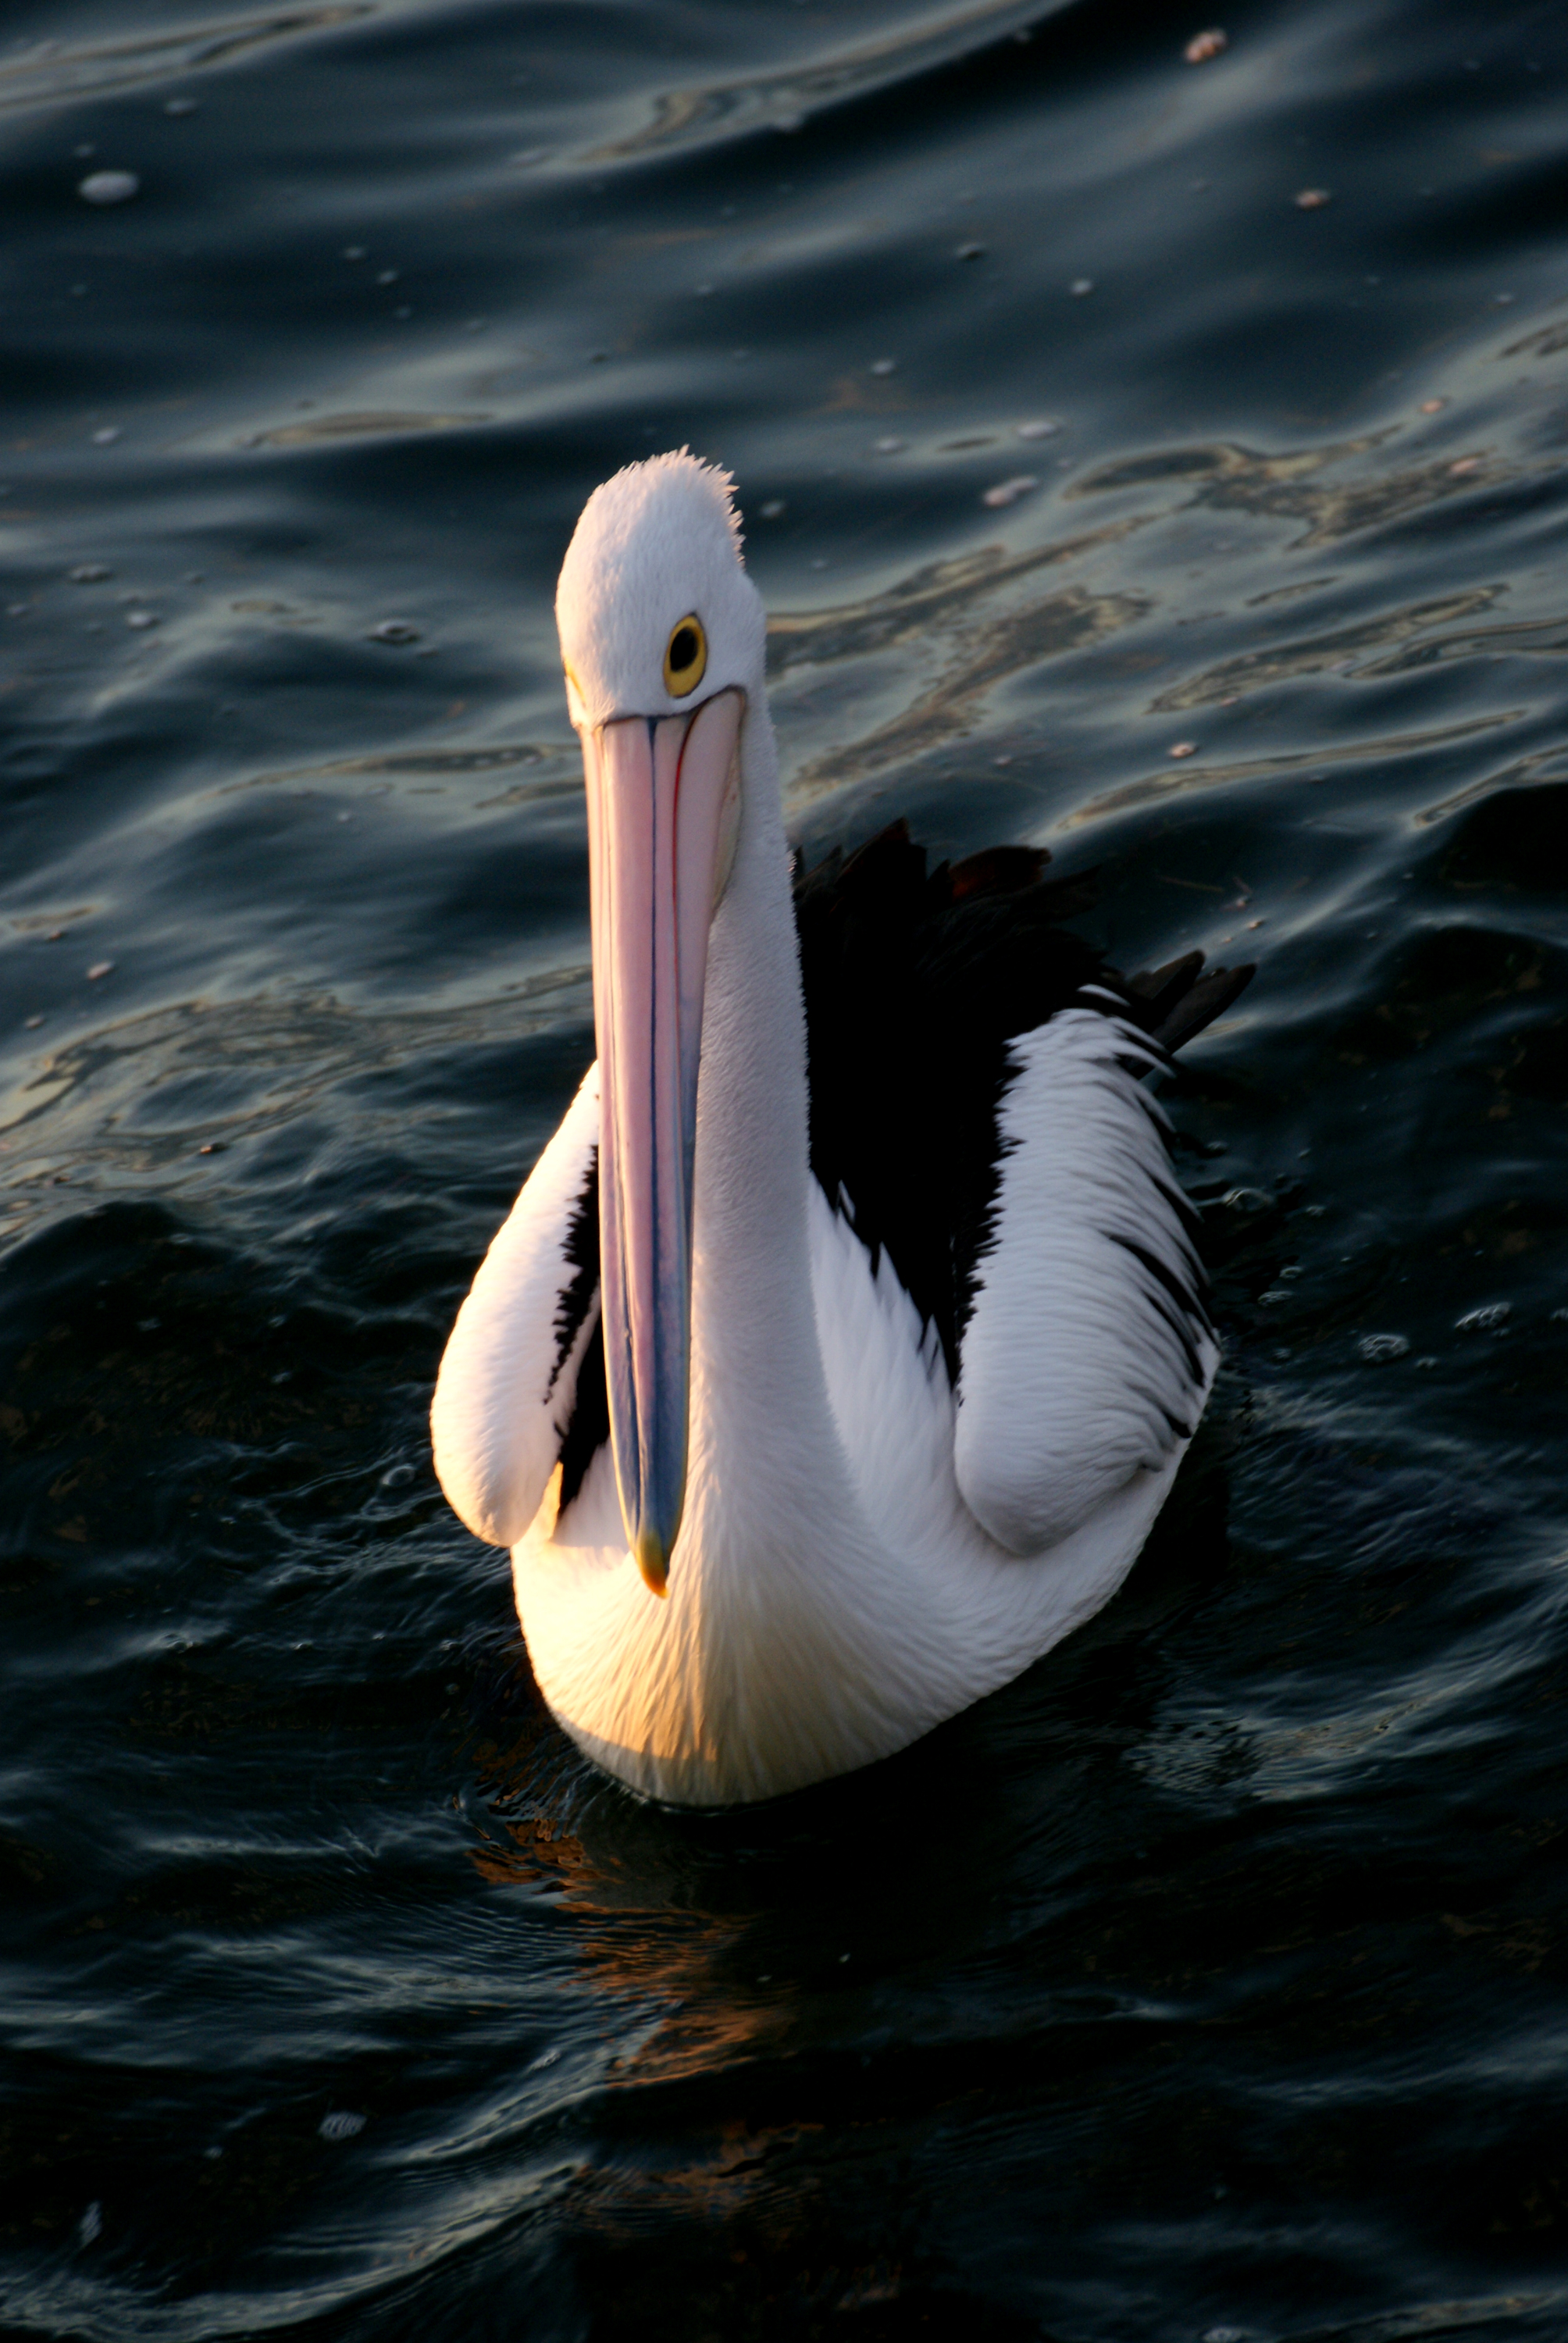
bird, wing, pelican, seabird, beak, fauna, swan, publicdomain, vertebrate, pelicans, albatross, water bird